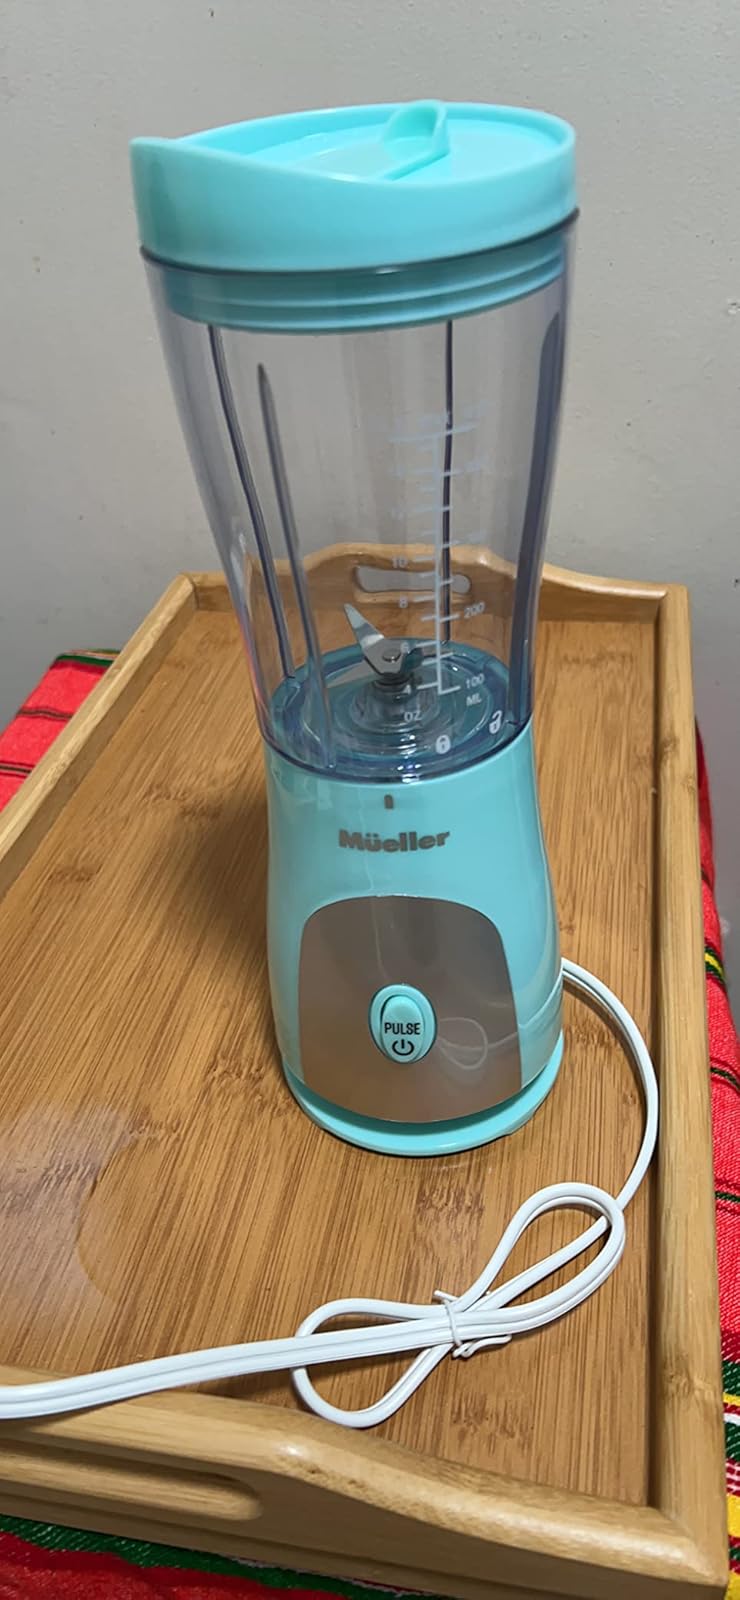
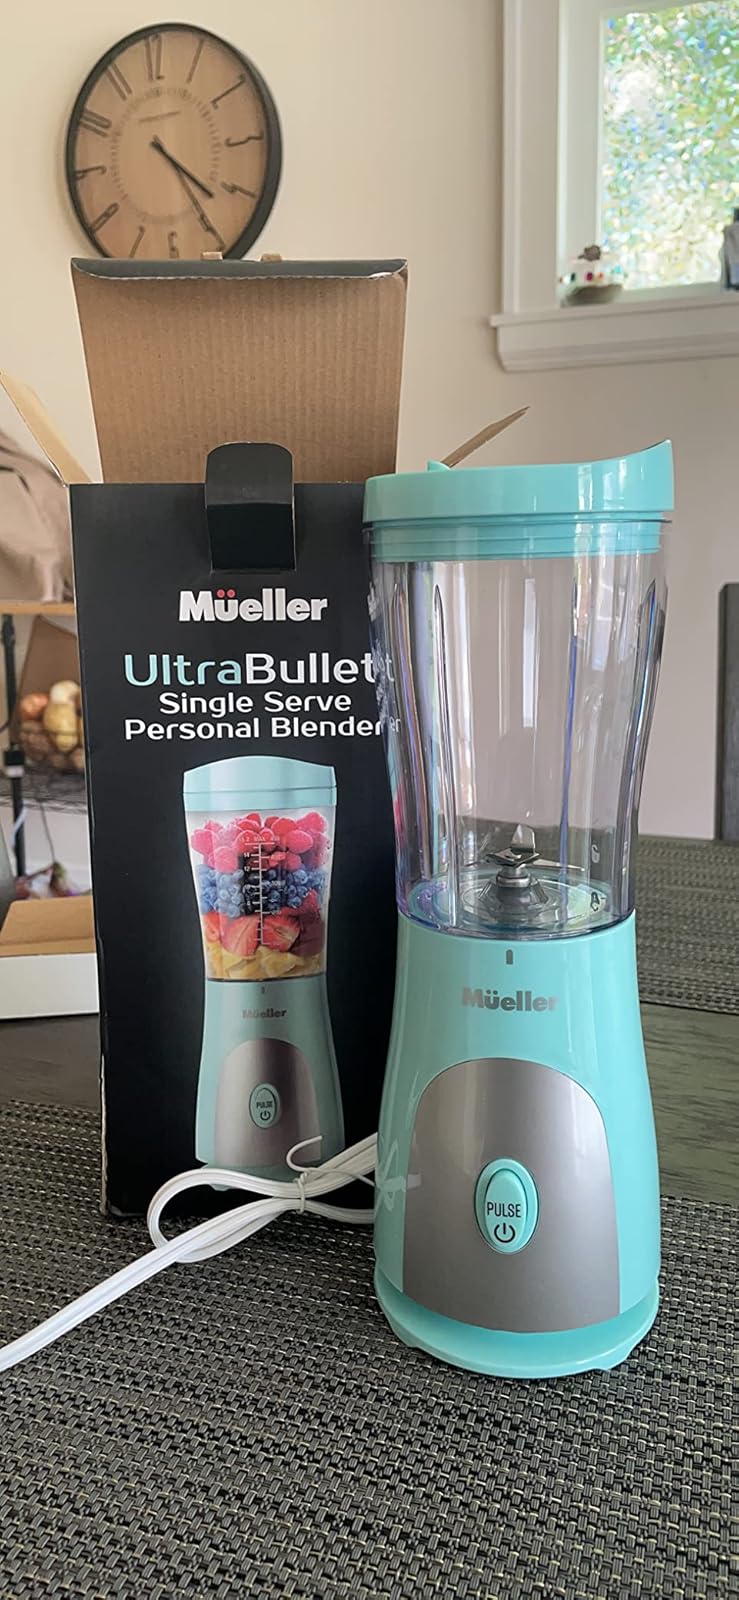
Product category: items_blender
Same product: yes